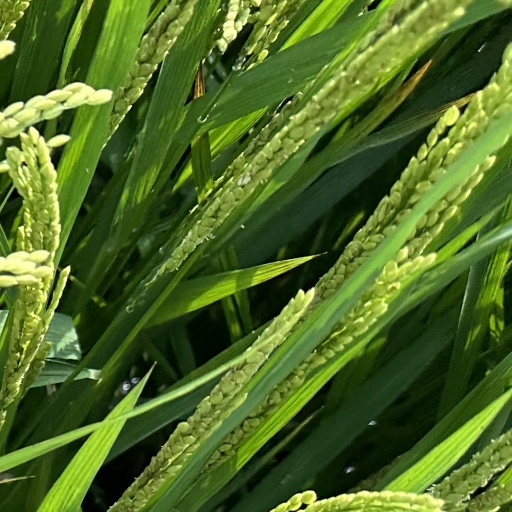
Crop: rice